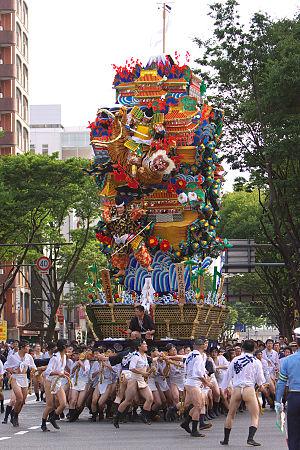
Le Hakata Gion yamakasa est un festival japonais célébré du 1ᵉʳ au 15 juillet dans l'arrondissement de Hakata-ku, Fukuoka. Ses rites se déroulent au Kushida-jinja. Célèbre pour sa course de chars d'une tonne, son histoire est longue de sept cent cinquante ans. Il attire jusqu'à un million de spectateurs et, en 1979, a été désigné comme « importante propriété culturelle folklorique immatérielle ». Le son du kaki yamakasa a été choisi par le ministère japonais de l'Environnement pour figurer parmi les 100 sons naturels du Japon
Fukuoka est le chef-lieu de la préfecture de Fukuoka à la pointe nord de l'île de Kyūshū au Japon. Elle était à l'origine composée de deux villes séparées : Fukuoka, la ville seigneuriale, organisée autour d'un château construit par le clan Kuroda, à l'ouest du fleuve Naka, et Hakata, la ville populaire orientale. Les deux villes ont fusionné en 1889 en prenant le nom de « Fukuoka ».